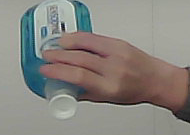
Product: sensodyne_mouthwash